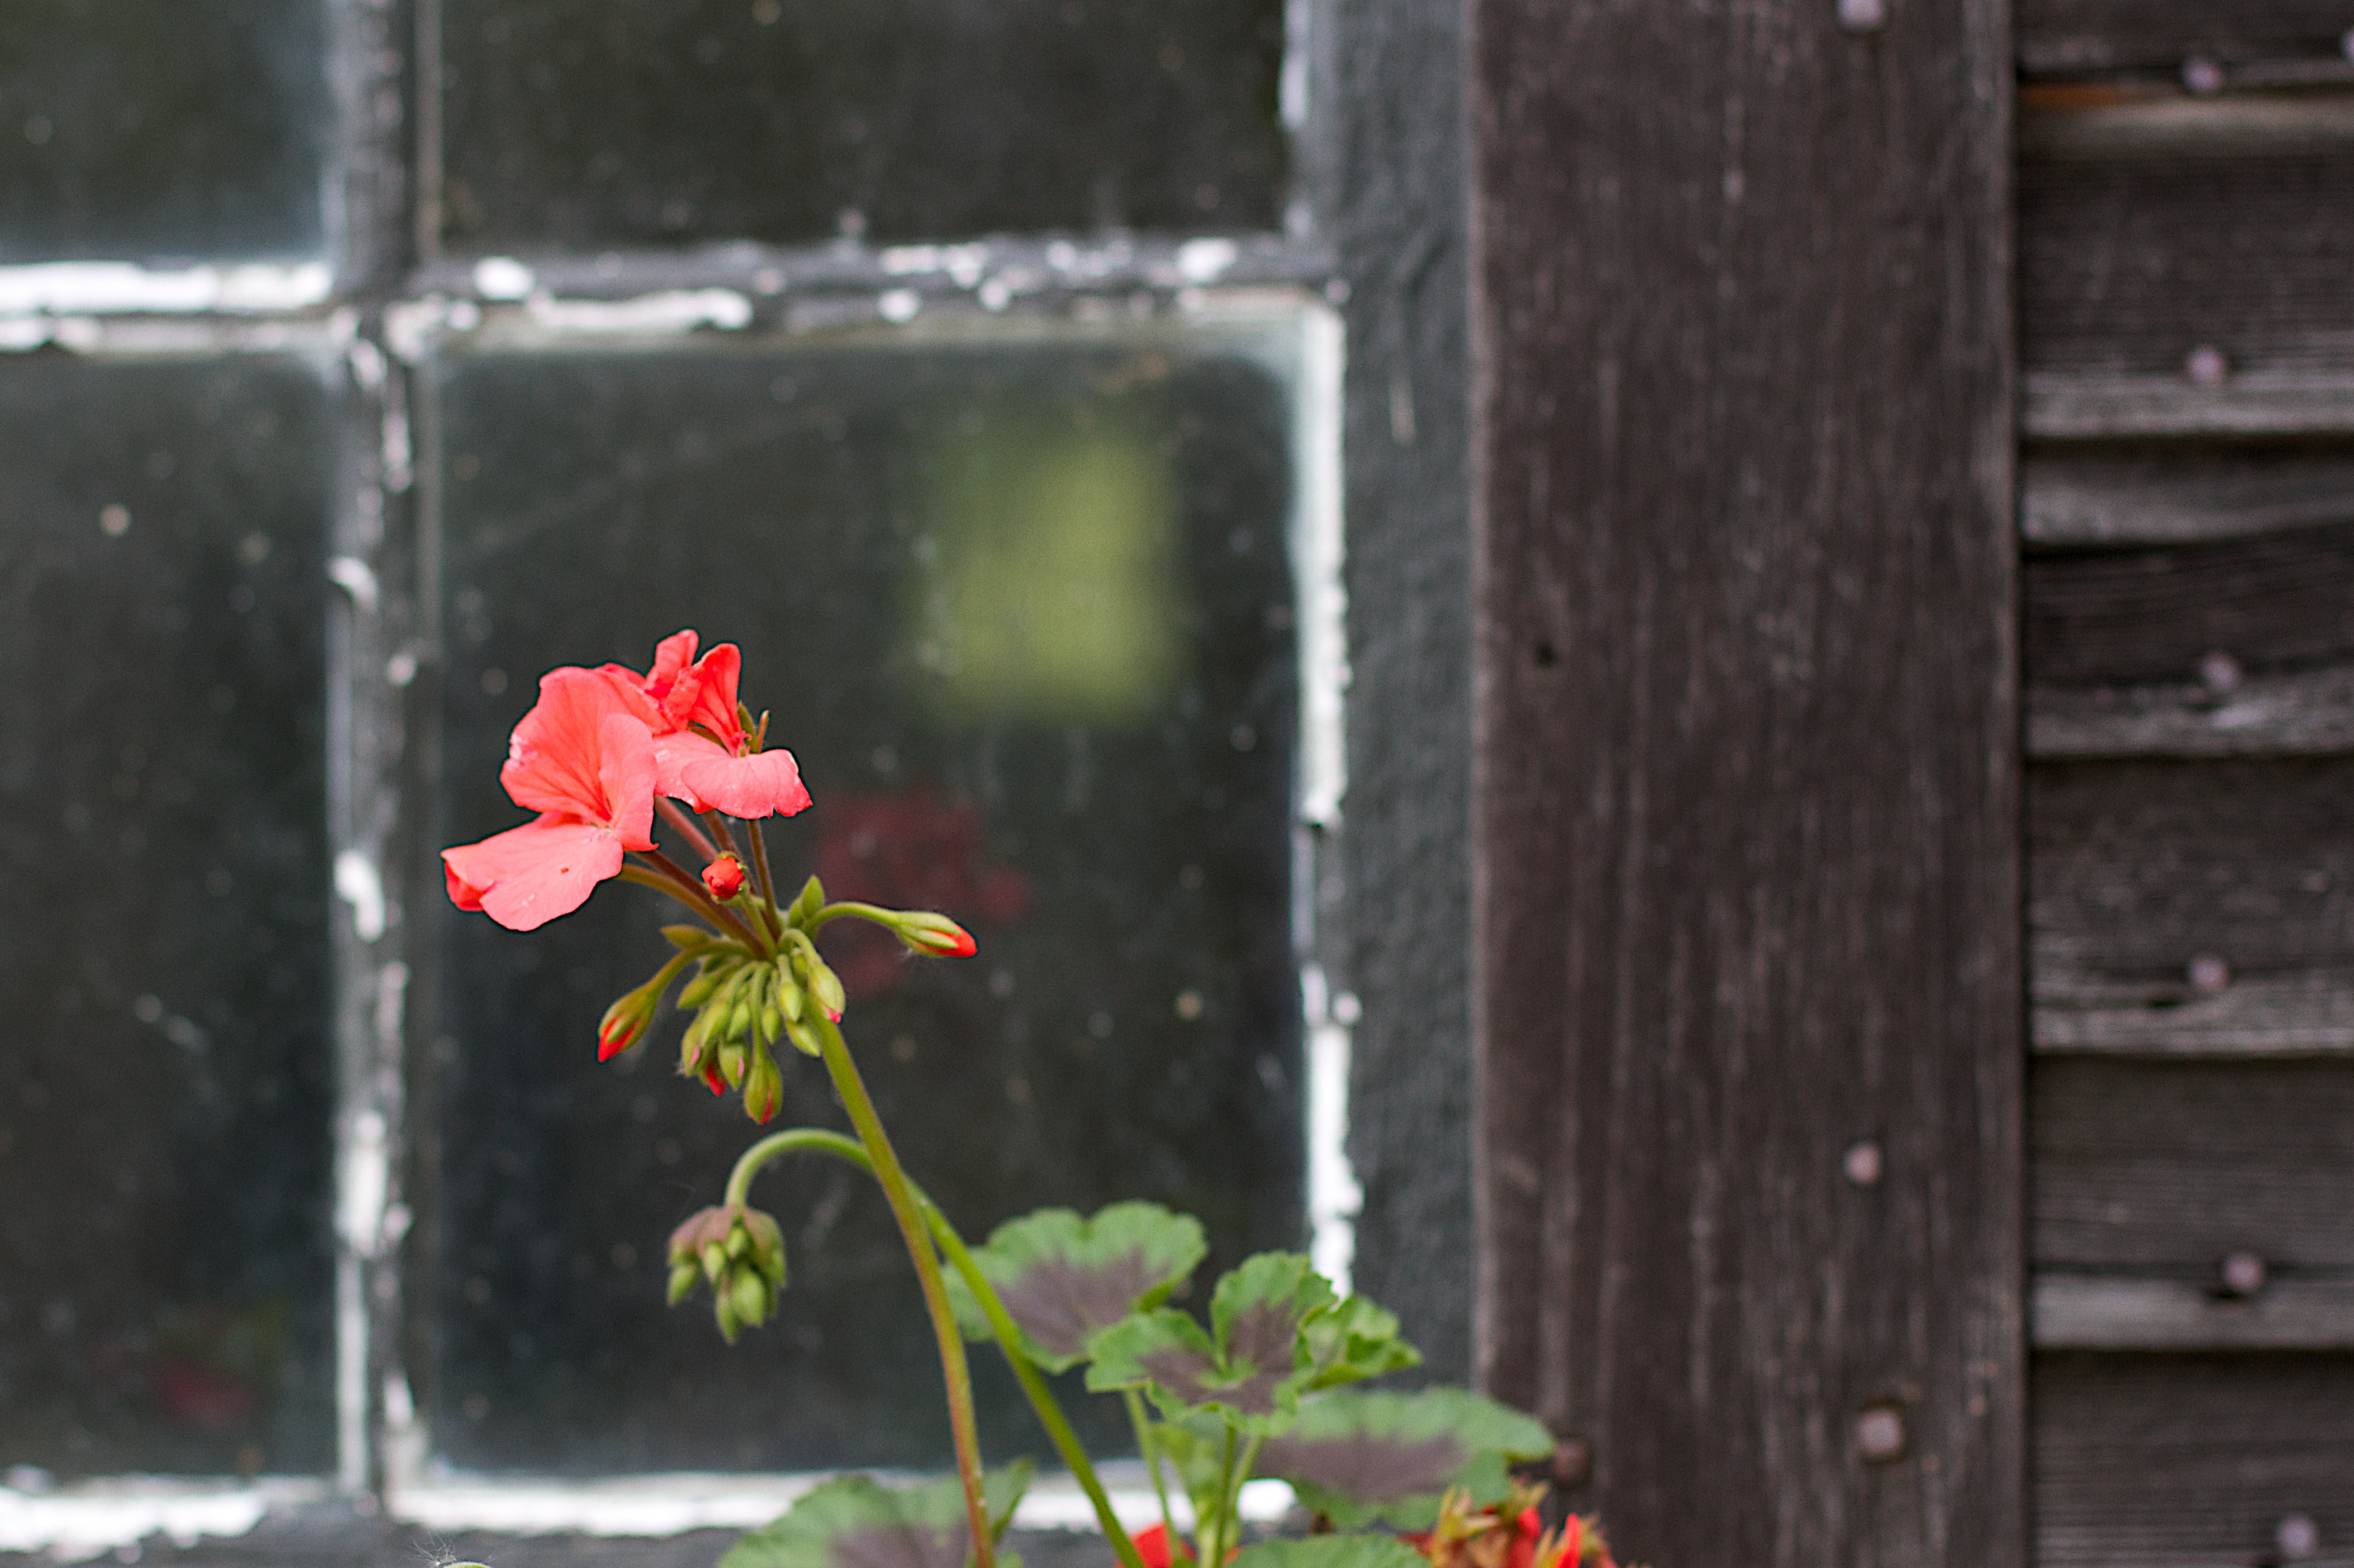
plant, leaf, flower, window, wall, green, red, color, autumn, backyard, flora, raildog